James Earl Jones Theatre

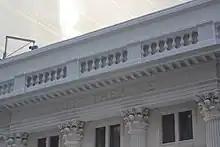
Detail of cornice and attic

The proscenium arch measures high and wide. It consists of latticed plasterwork with art glass beneath it. The art glass was capable of illumination, but the illumination was then turned off until the theater was renovated in 2021. The sides of the arch have swags and medallions. Above the center of the arch, and within the spandrels, there are depictions of putti and muses entangled in vines. There is a cornice with modillions and dentils above the arch. The sounding board curves onto the ceiling above the proscenium arch and is divided into three sections. The sounding board depicts a minuet that, according to the "New-York Tribune", had been made "during the period made famous in Antoine Watteau's drawings of French court life at Versailles". The depth of the auditorium to the proscenium is , while the depth to the front of the stage is .